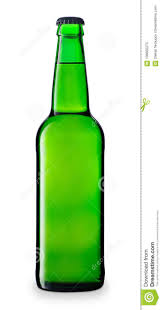
Label: glass